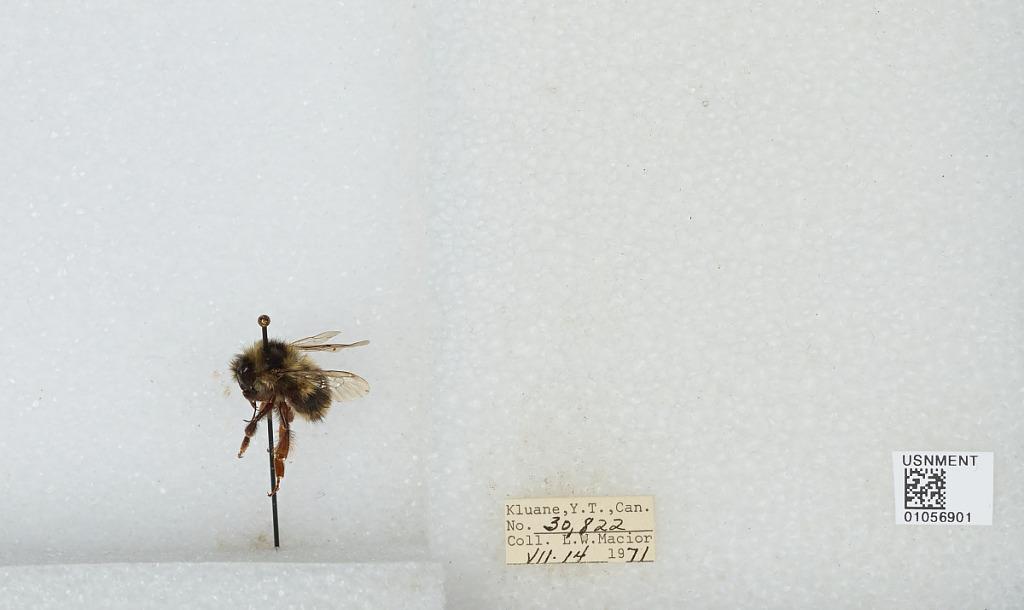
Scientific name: Bombus bifarius nearcticus
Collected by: L. Macior
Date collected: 1971-7-14
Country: Canada
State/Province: Yukon Territory
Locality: Kluane
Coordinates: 60.75, -139.5